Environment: real
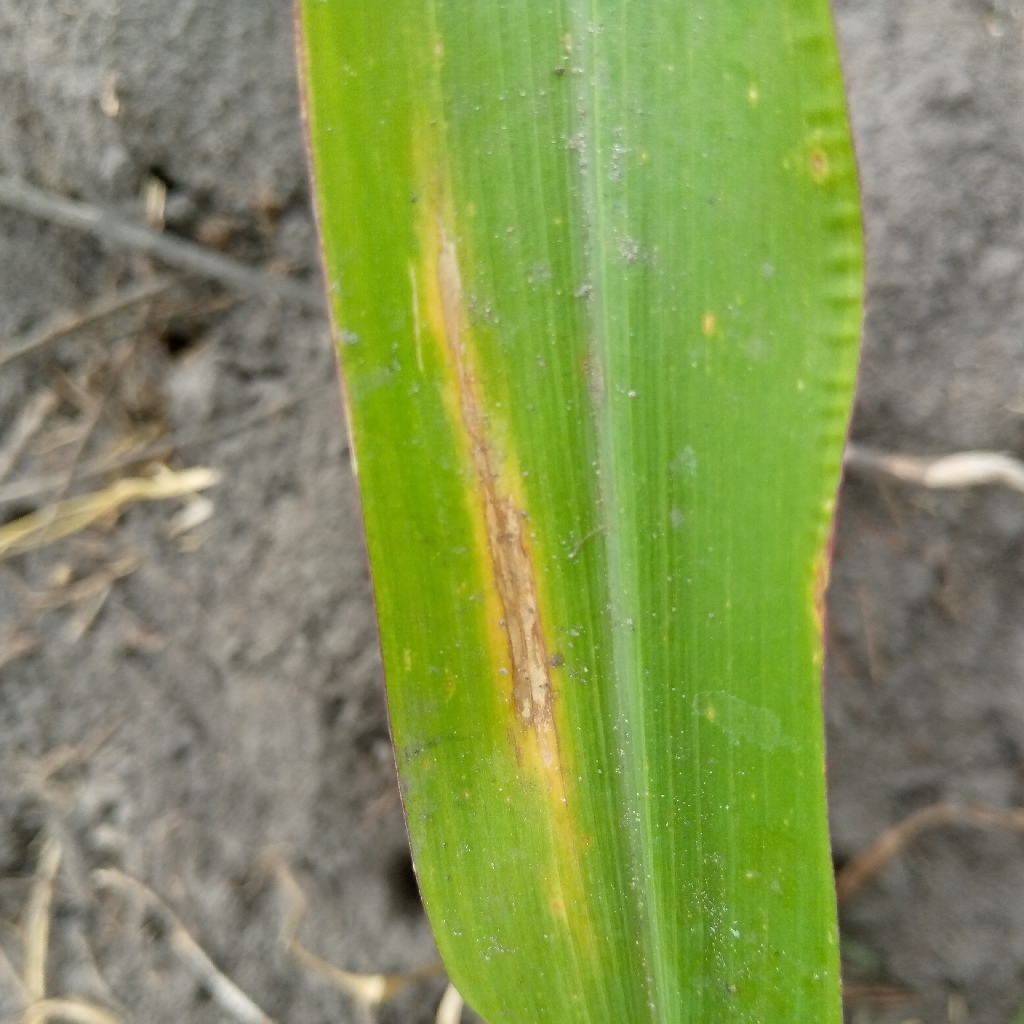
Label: northern_corn_leaf_blight